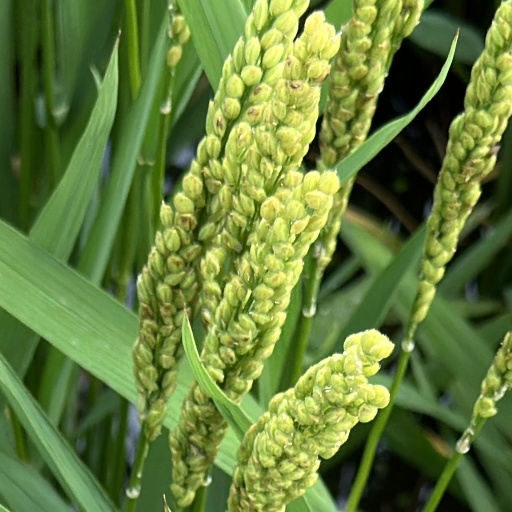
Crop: rice